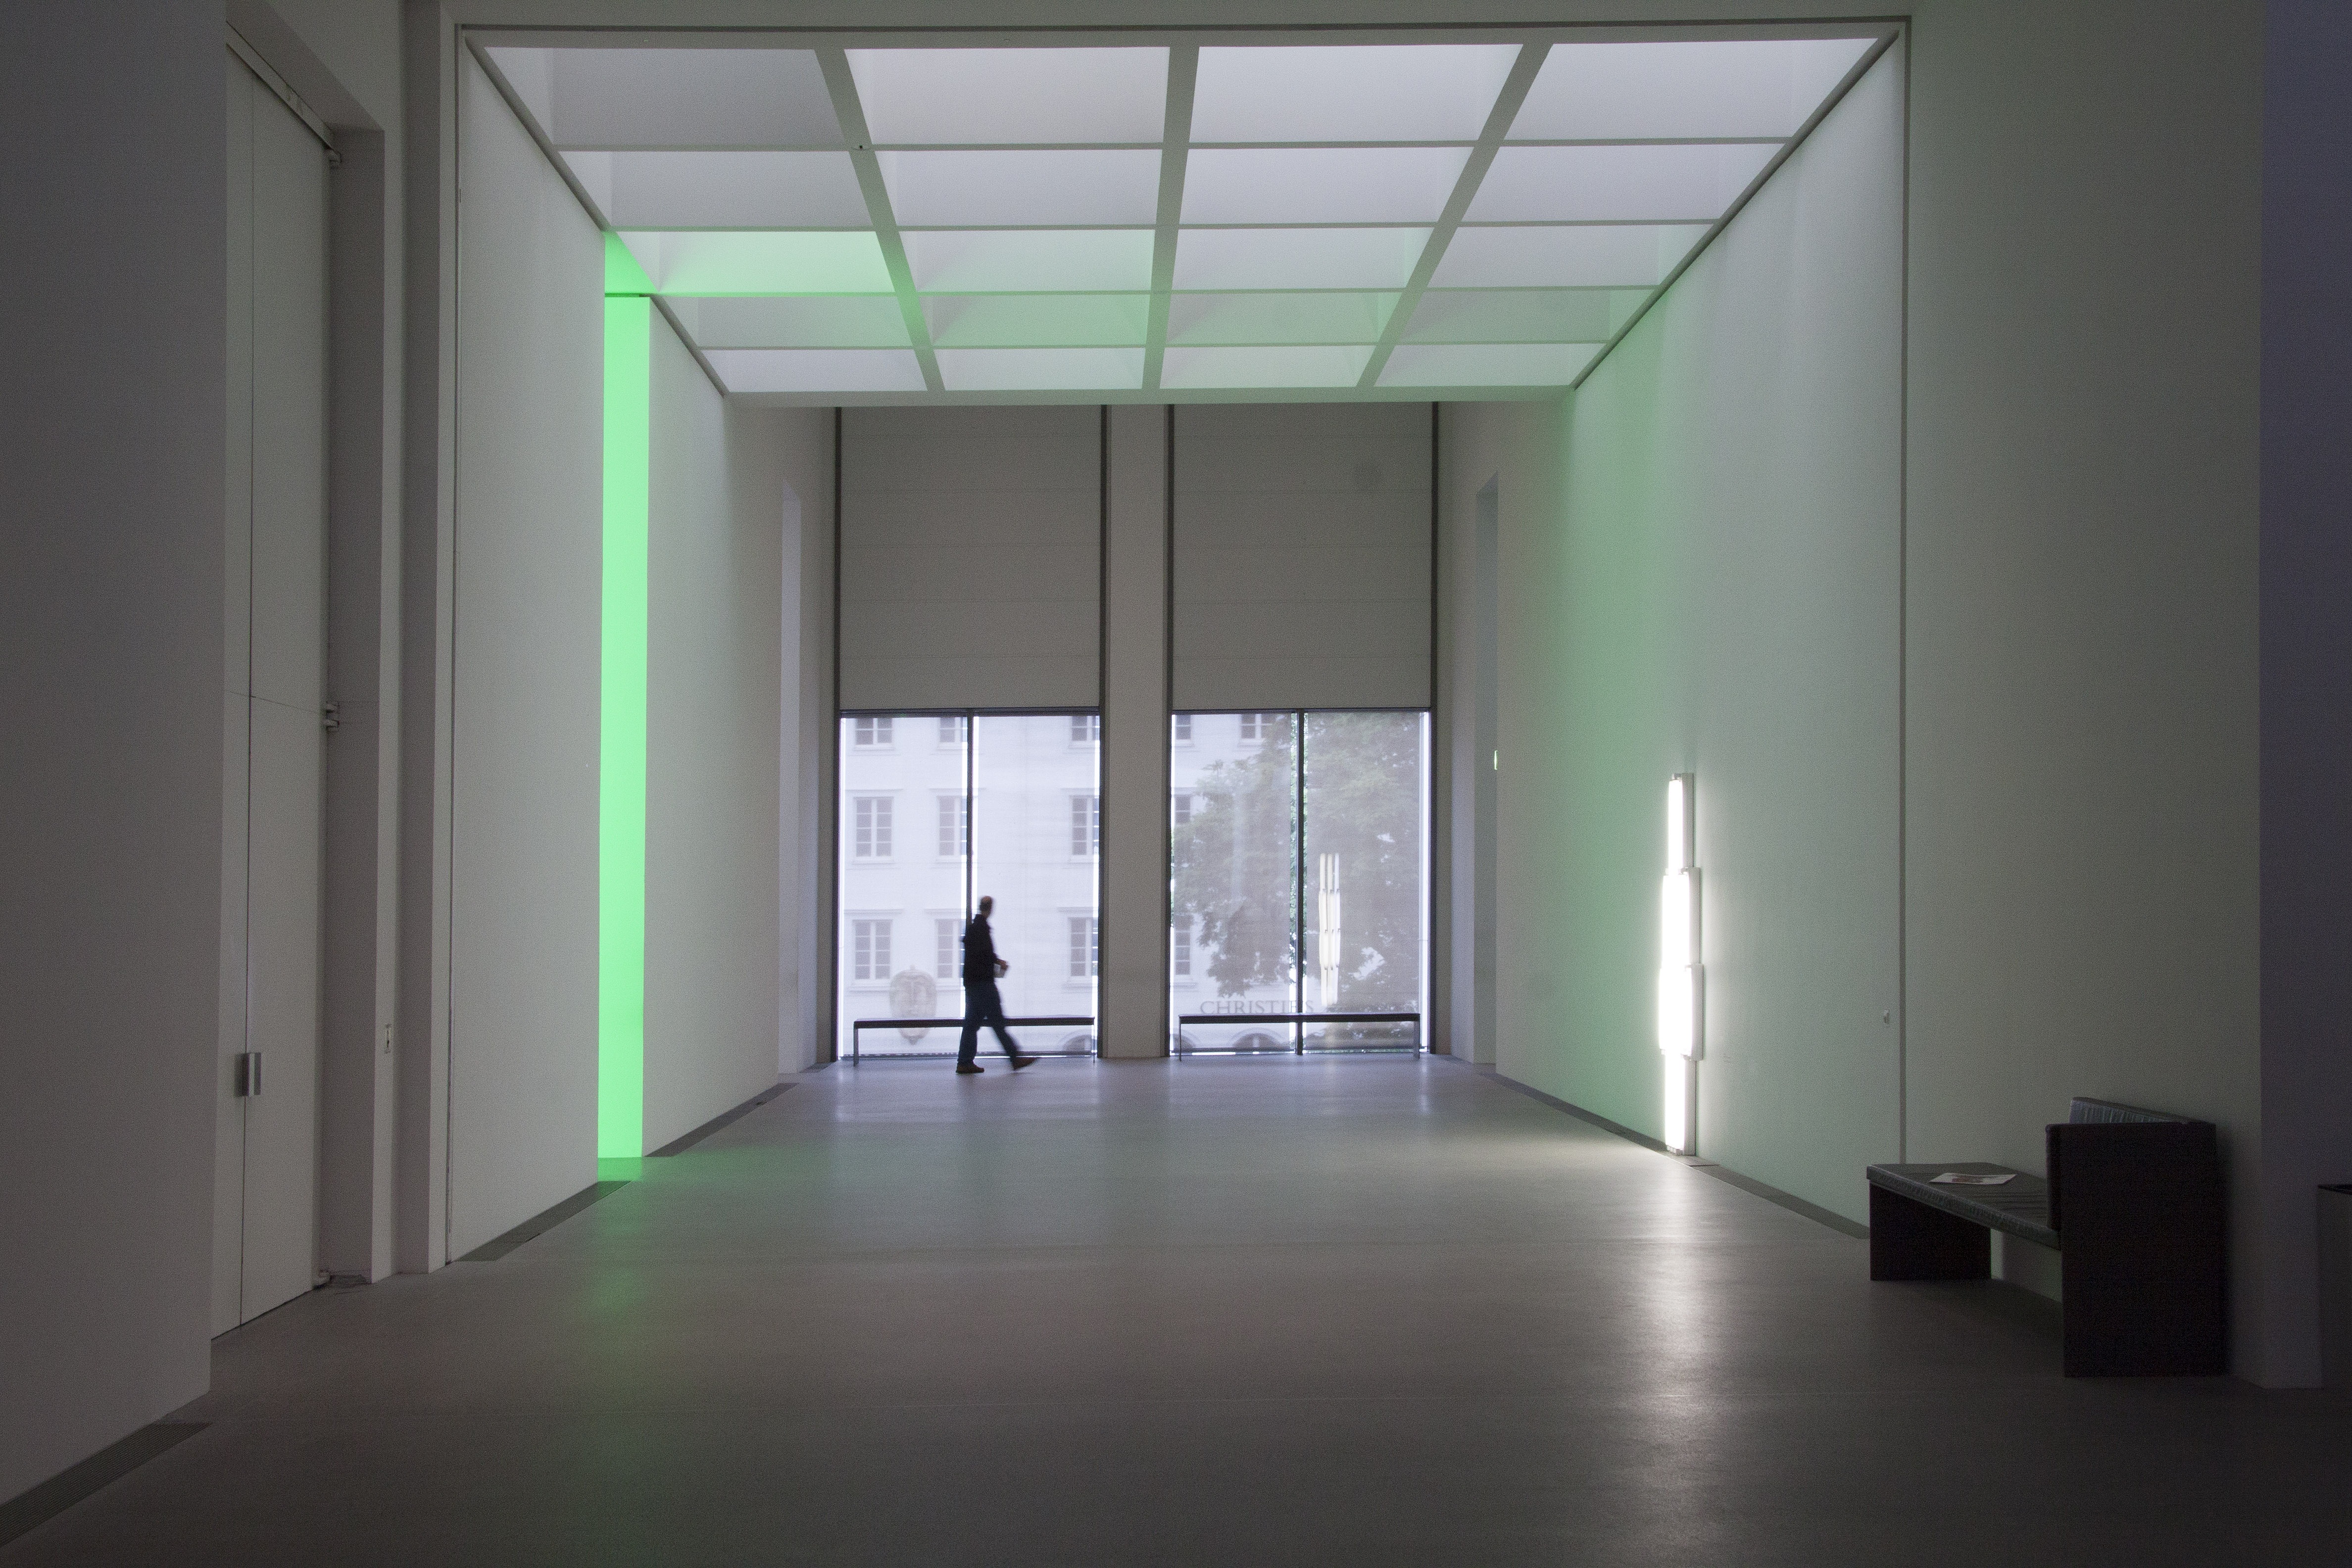
architecture, floor, ceiling, hall, property, interior design, design, tourist attraction, headquarters, munich, visitors, art gallery, daylighting, picture gallery of modern, dan flavin